Catalan State (1934)

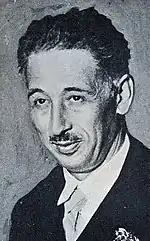
Lluís Companys i Jover

The Catalan State was part of the Revolution of 1934, a semi-insurrectional program of the Spanish left-wing against the new Spanish Republican government led by Alejandro Lerroux, which incorporated three ministers of CEDA, a right-wing political party that had won the 1933 general election. At the time, the Spanish left were anxious as Adolf Hitler had been appointed Chancellor of Germany a month earlier, and CEDA was considered close to fascism, therefore, they feared that it was the first step of the party to take power in Spain.